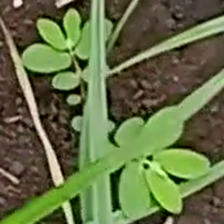
Weed species: Graceful_Sandmart_(Euphorbia hypericifolia)